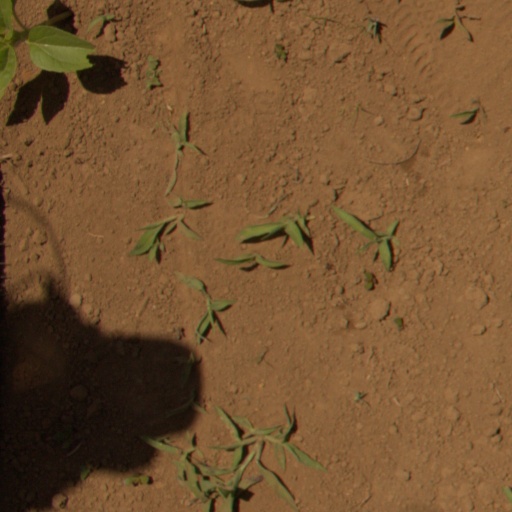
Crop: Jerusalem artichoke